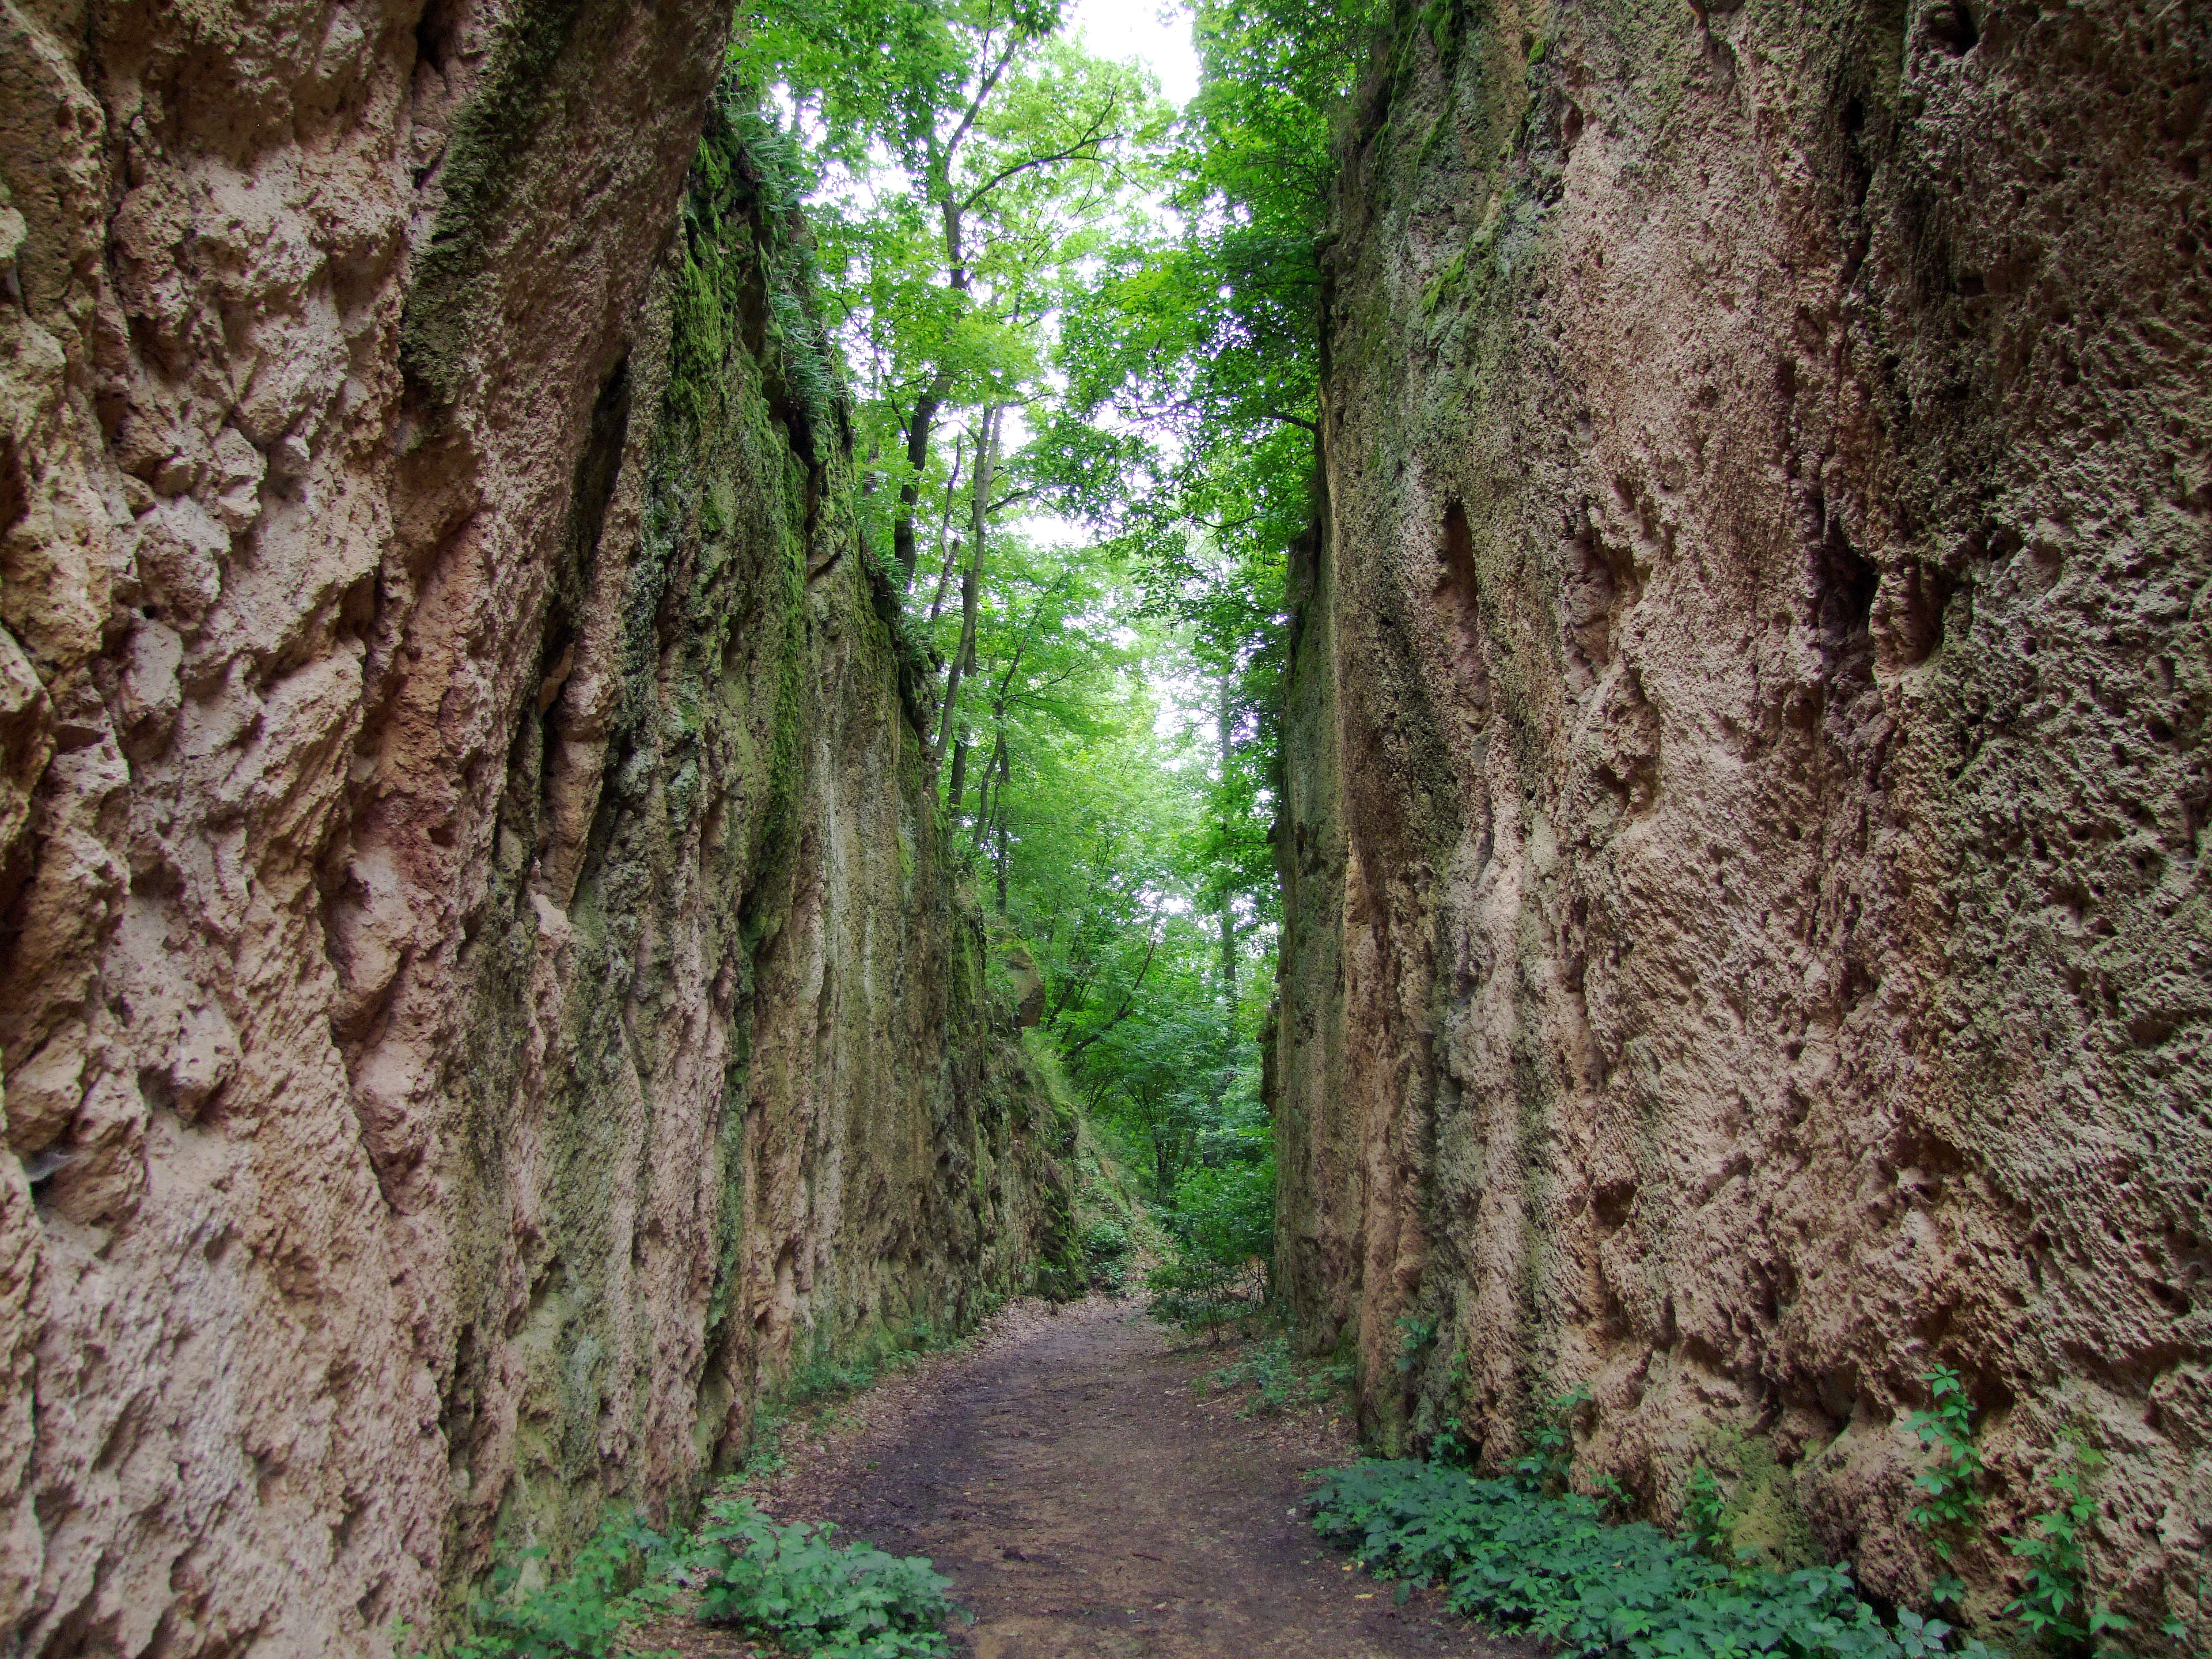
cleft, forest road, path, defense, protection, rock, walls, tree, trunk, natural environment, forest, green, vegetation, redwood, old growth forest, woody plant, natural landscape, woodland, nature reserve, leaf, plant, wood, biome, Bigtree, botany, grove, branch, jungle, rainforest, valdivian temperate rain forest, grass, state park, sunlight, plant stem, landscape, temperate broadleaf and mixed forest, trail, moss, temperate coniferous forest, national park, road